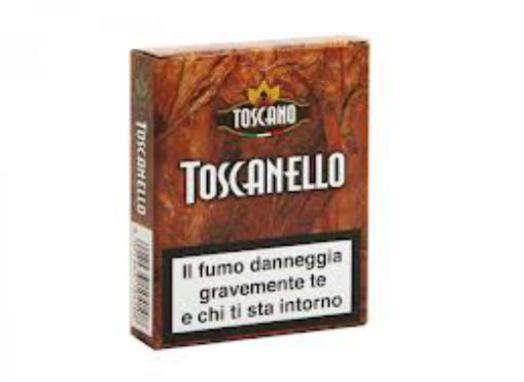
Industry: Necessities